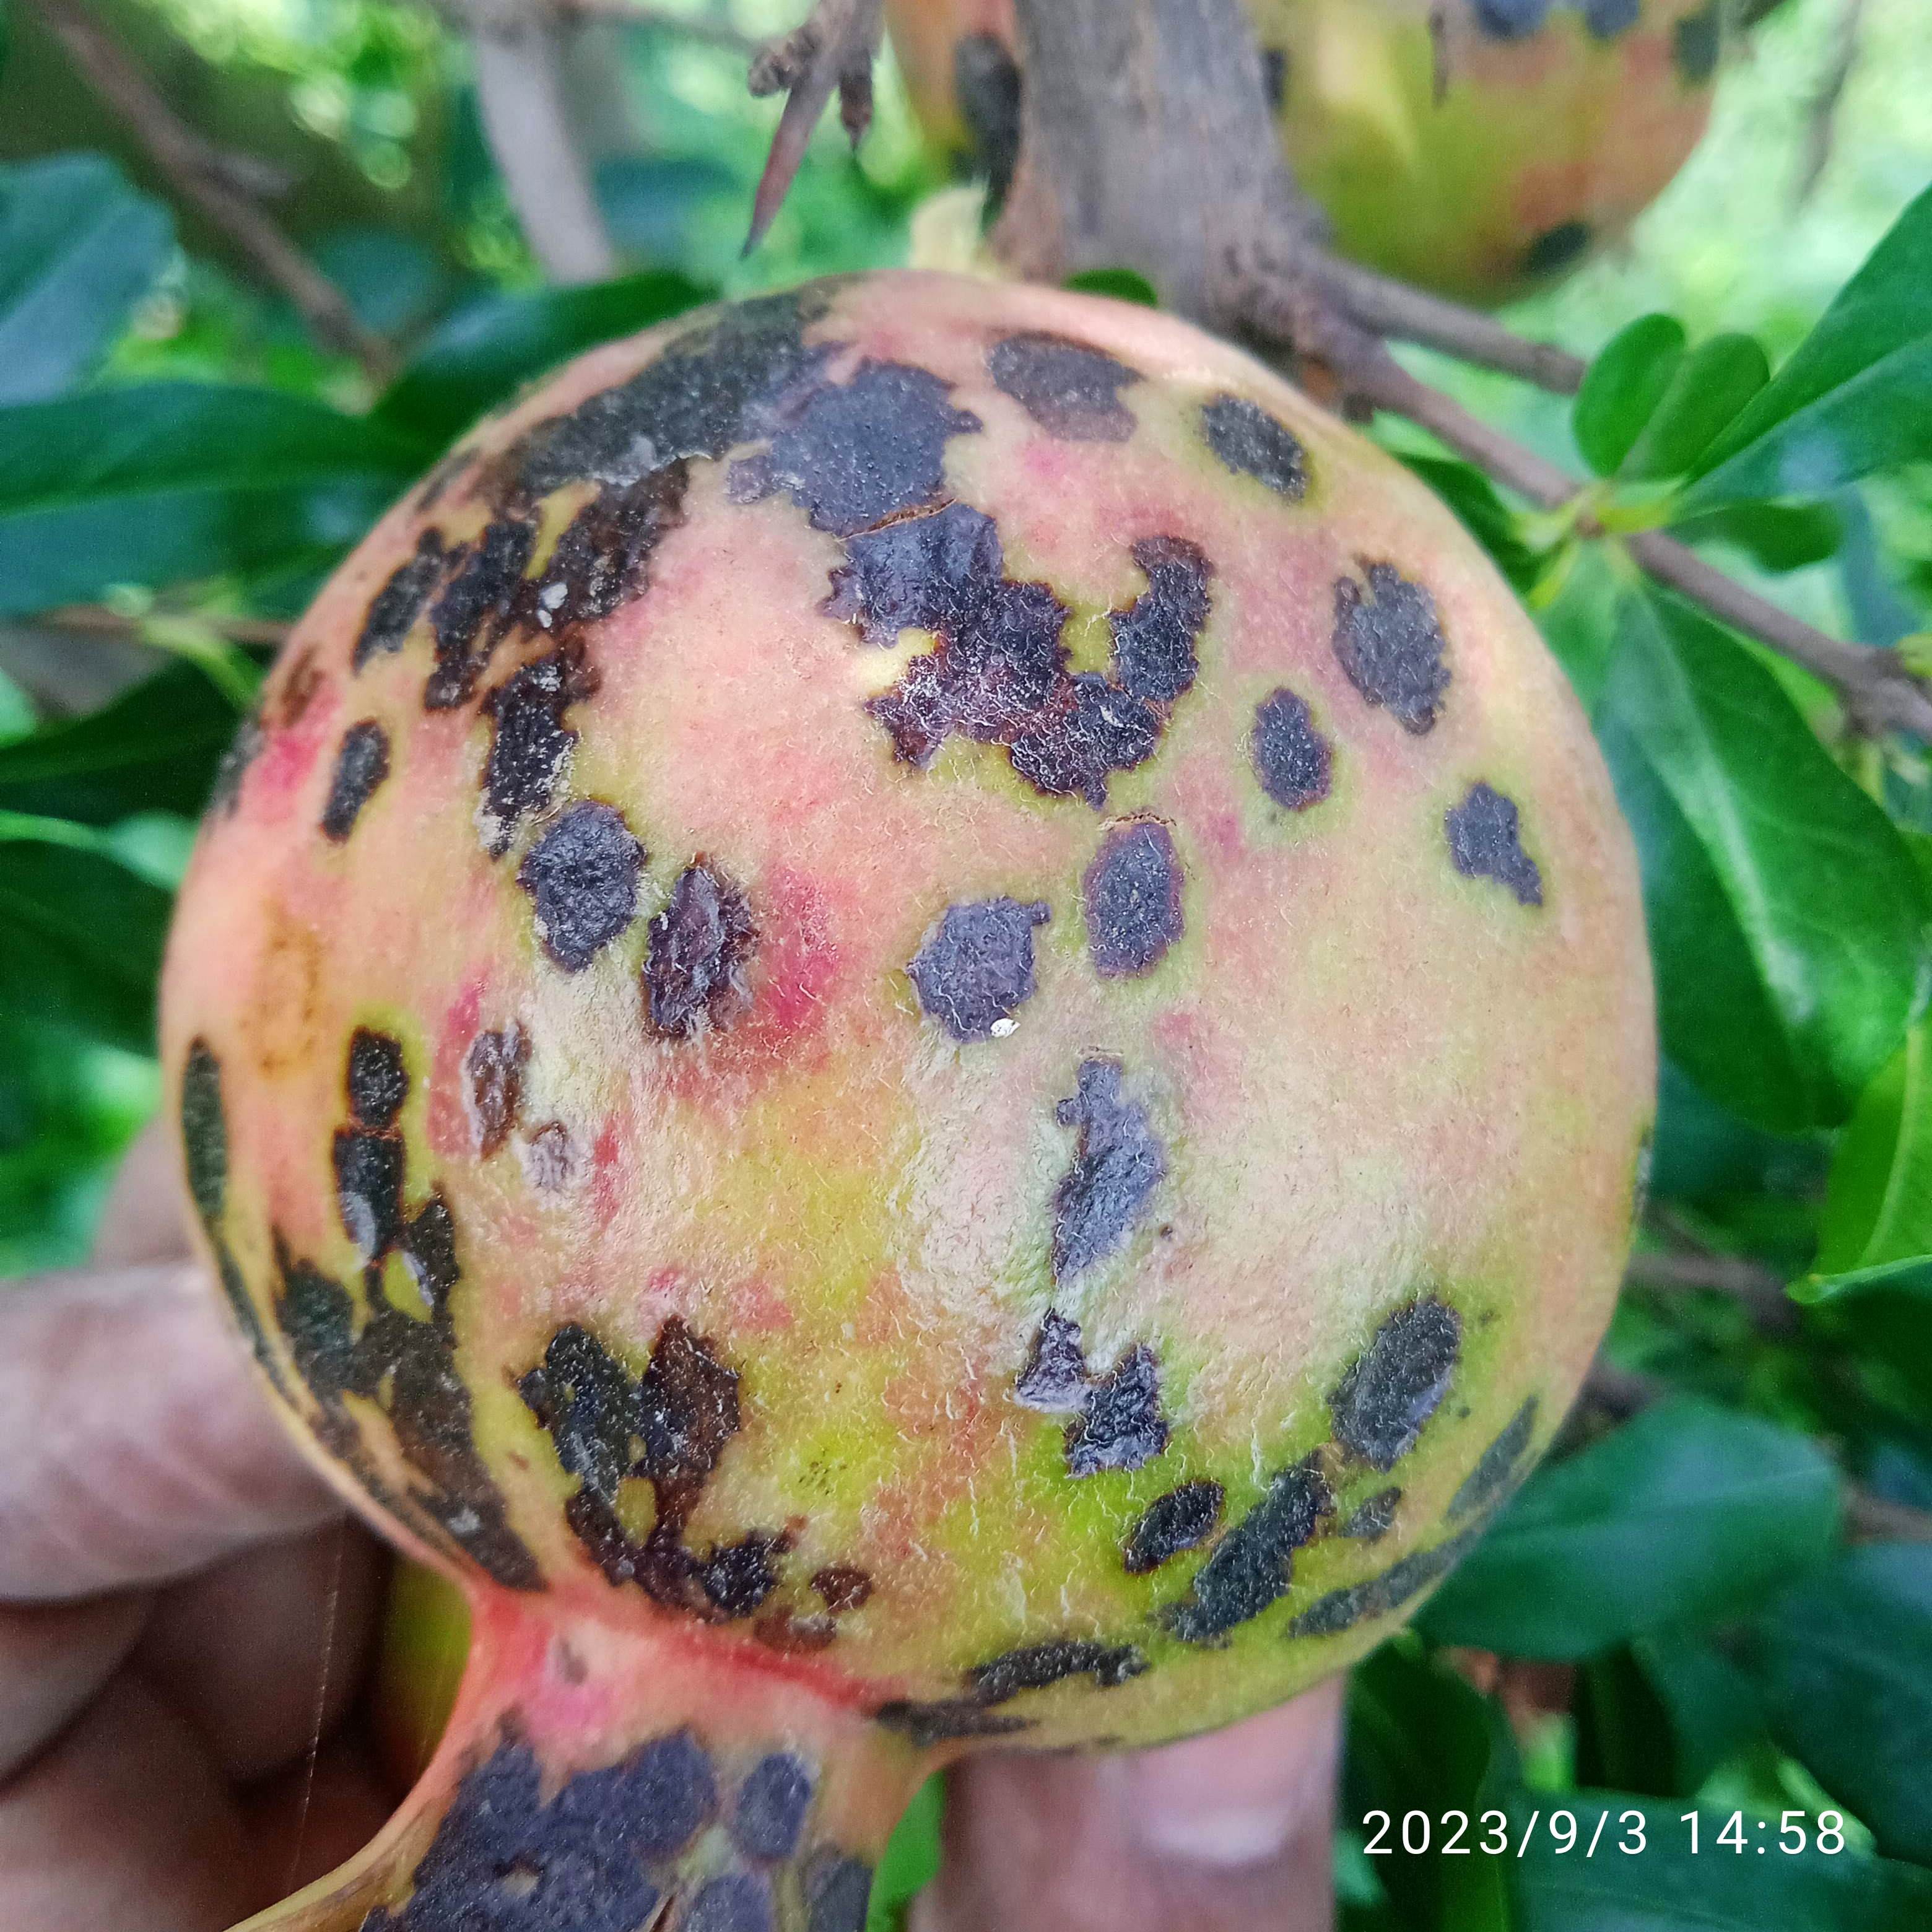
Label: Anthracnose